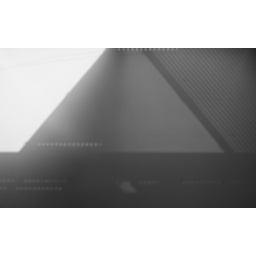
This is actually a pattern formed by light coming through a window and blinds and hitting a white wall.